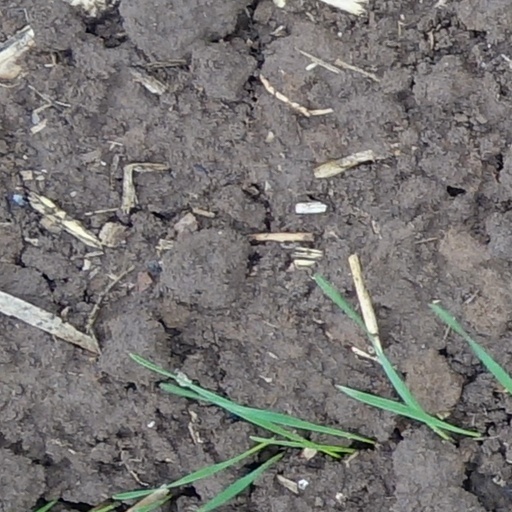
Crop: wheat